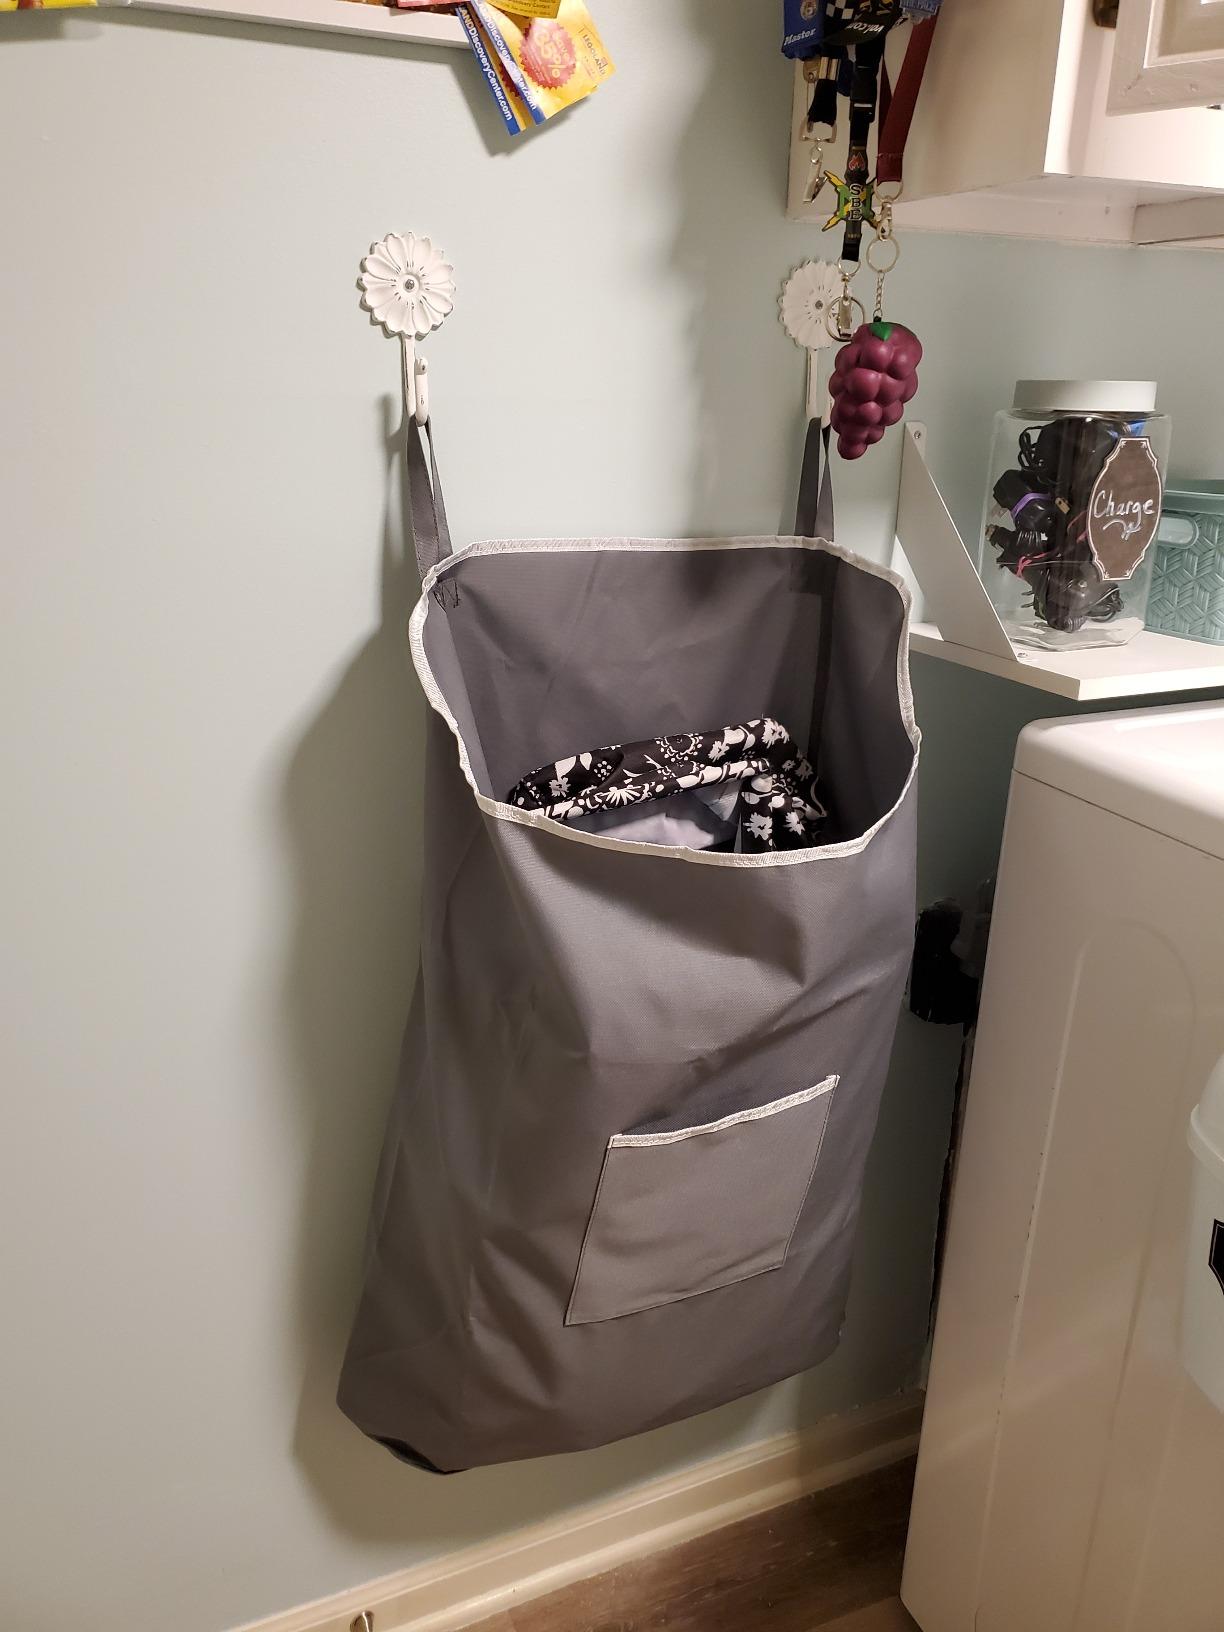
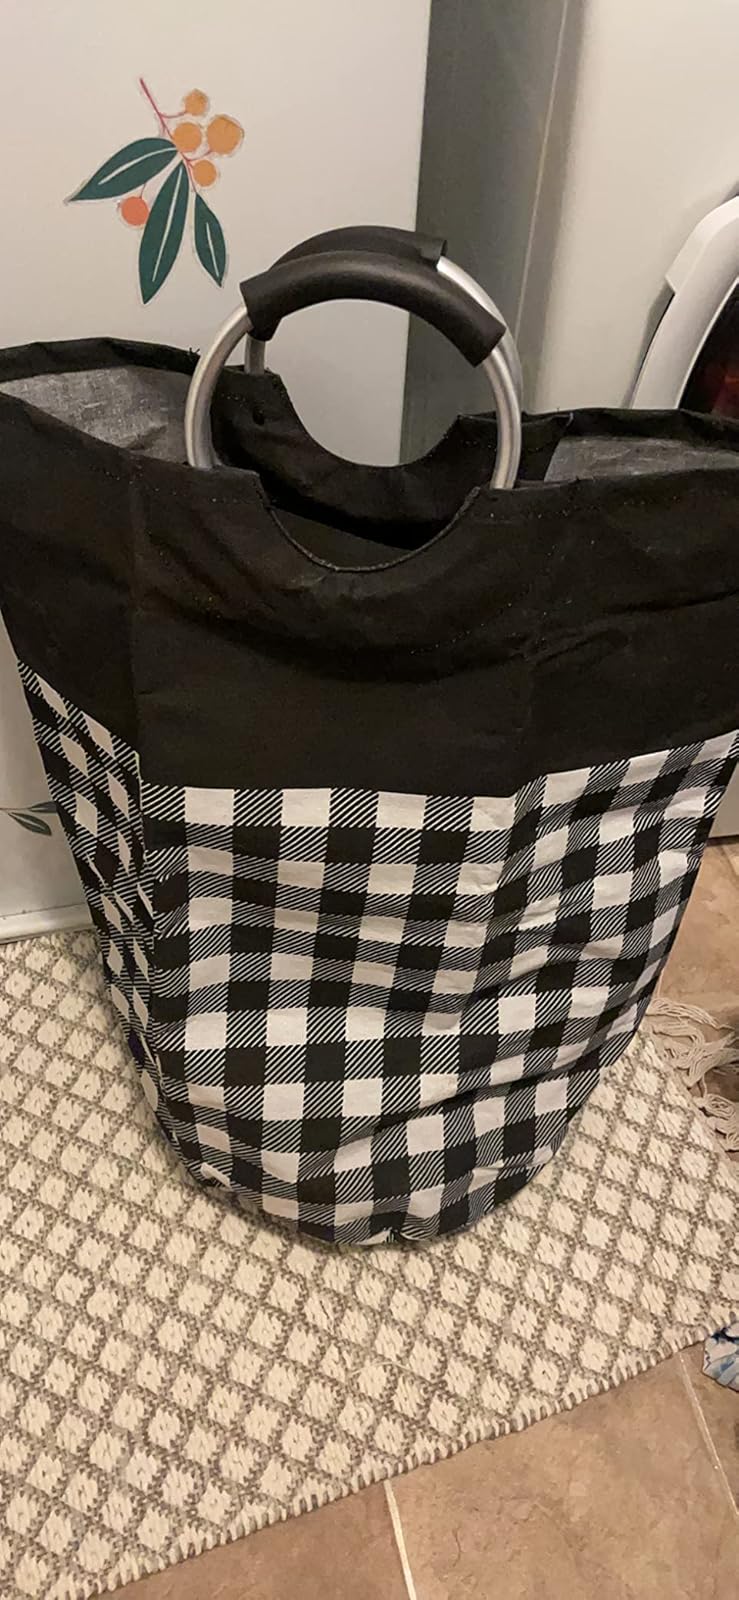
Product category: items_hamper
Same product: no